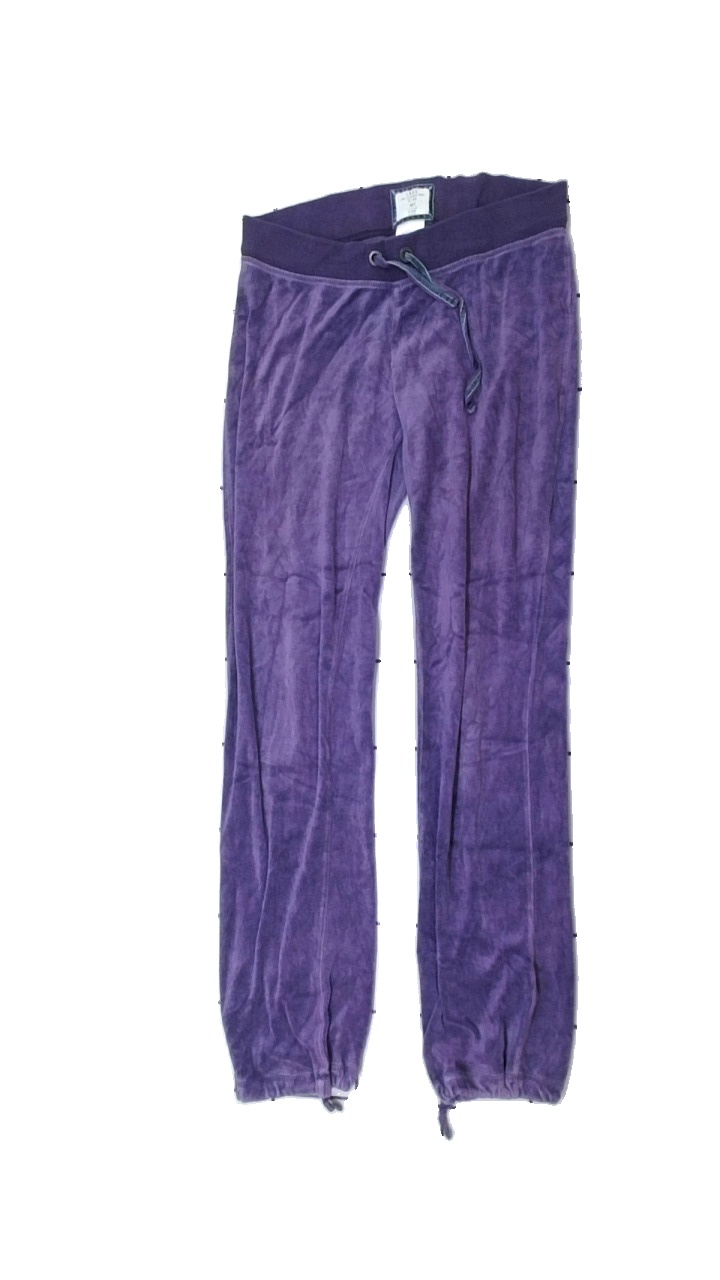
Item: Trousers (Ladies)
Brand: Logg (h&m)
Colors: Purple
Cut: Regular
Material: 100% cotton
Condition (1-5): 3
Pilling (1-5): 4
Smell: Major
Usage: Export
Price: <50